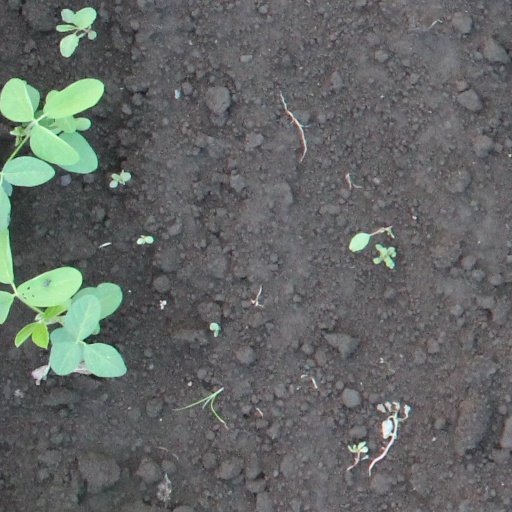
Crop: soybean